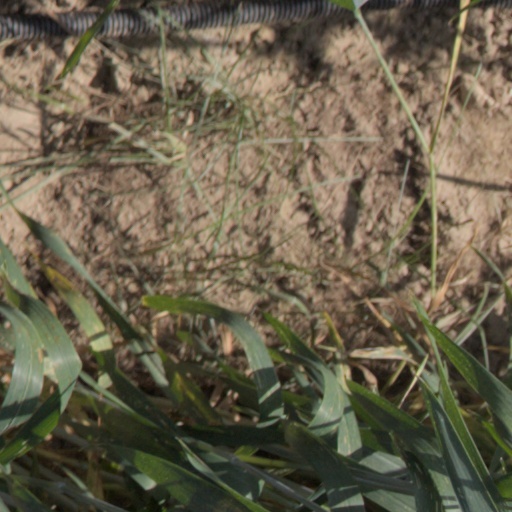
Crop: wheat